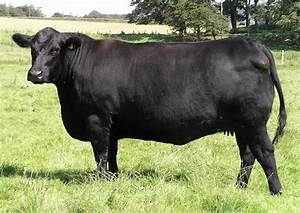
Label: cow